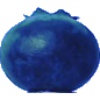
Label: Huckleberry 1